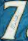
Number: 7